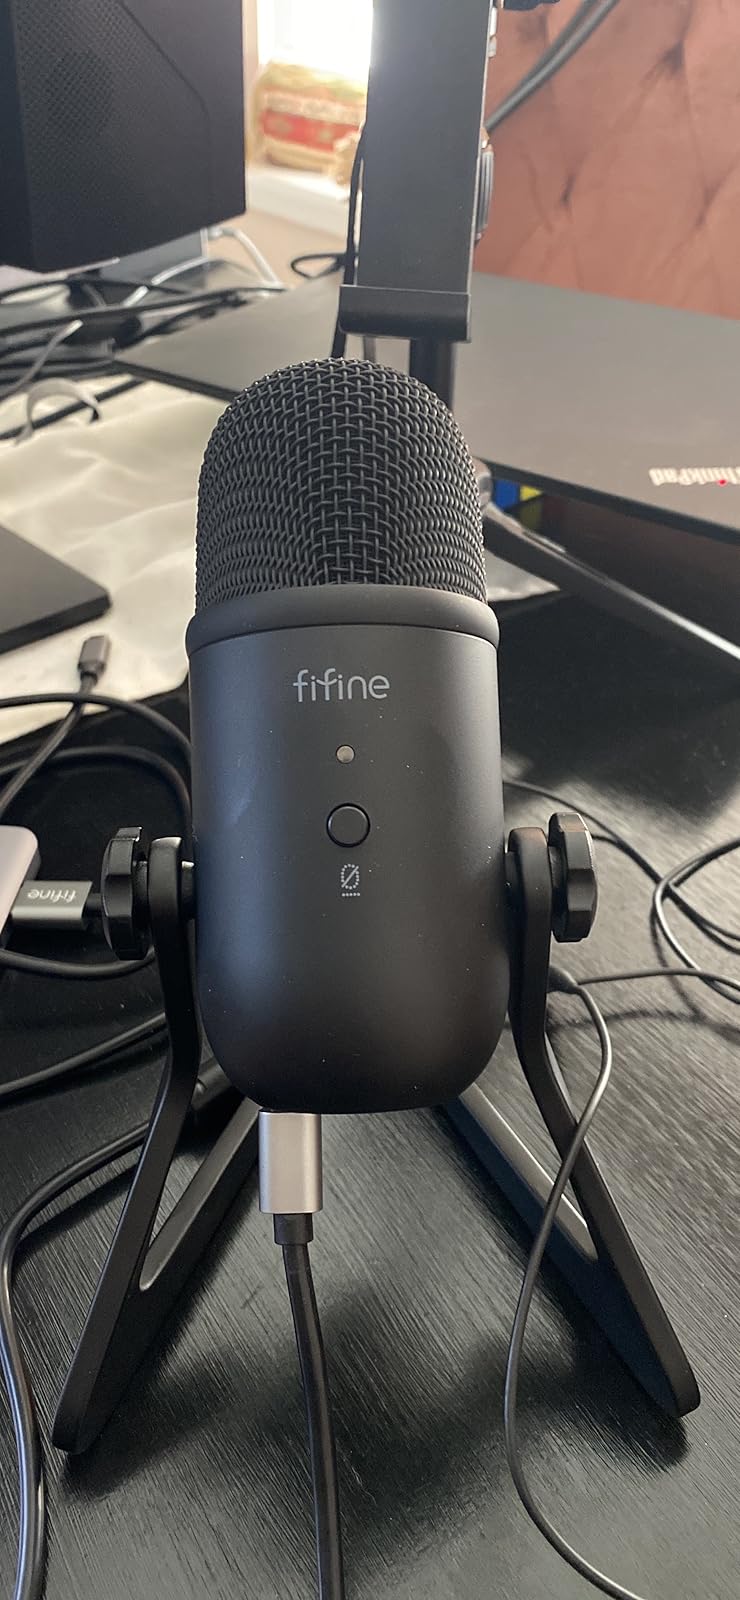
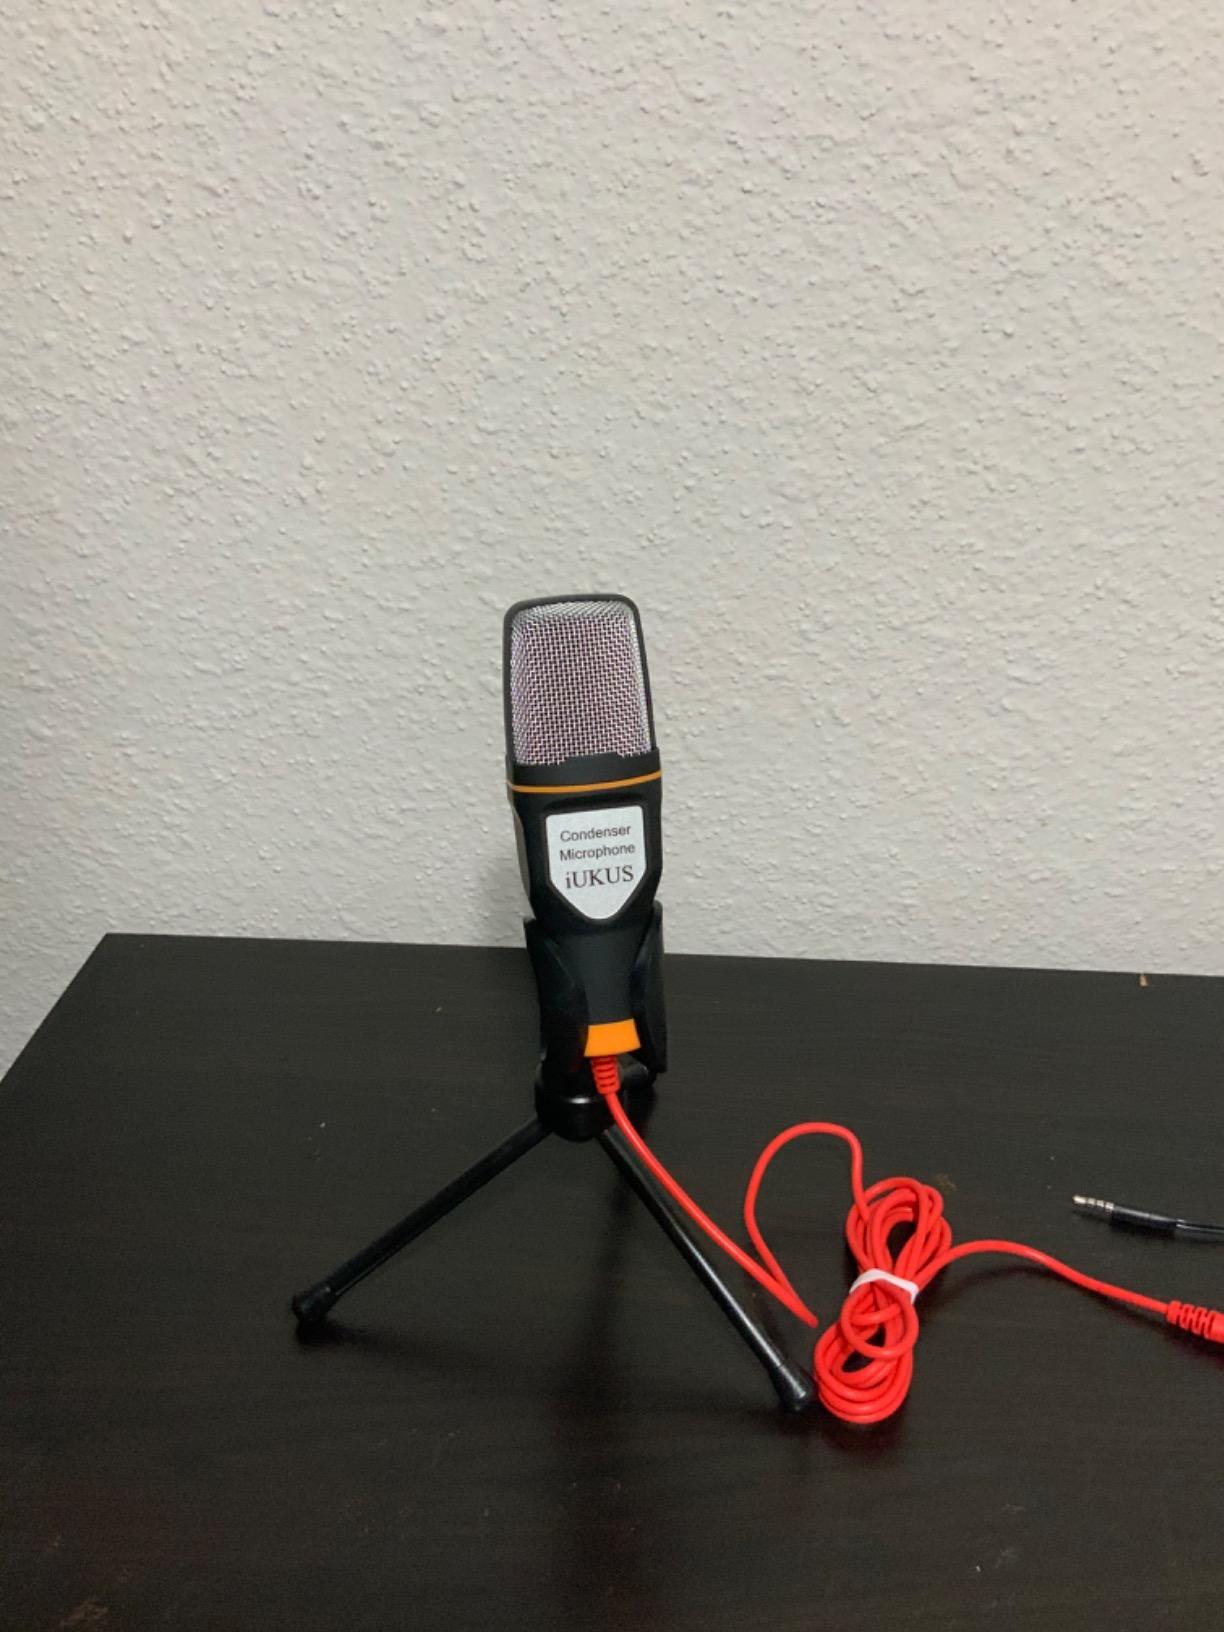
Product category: microphone
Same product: no